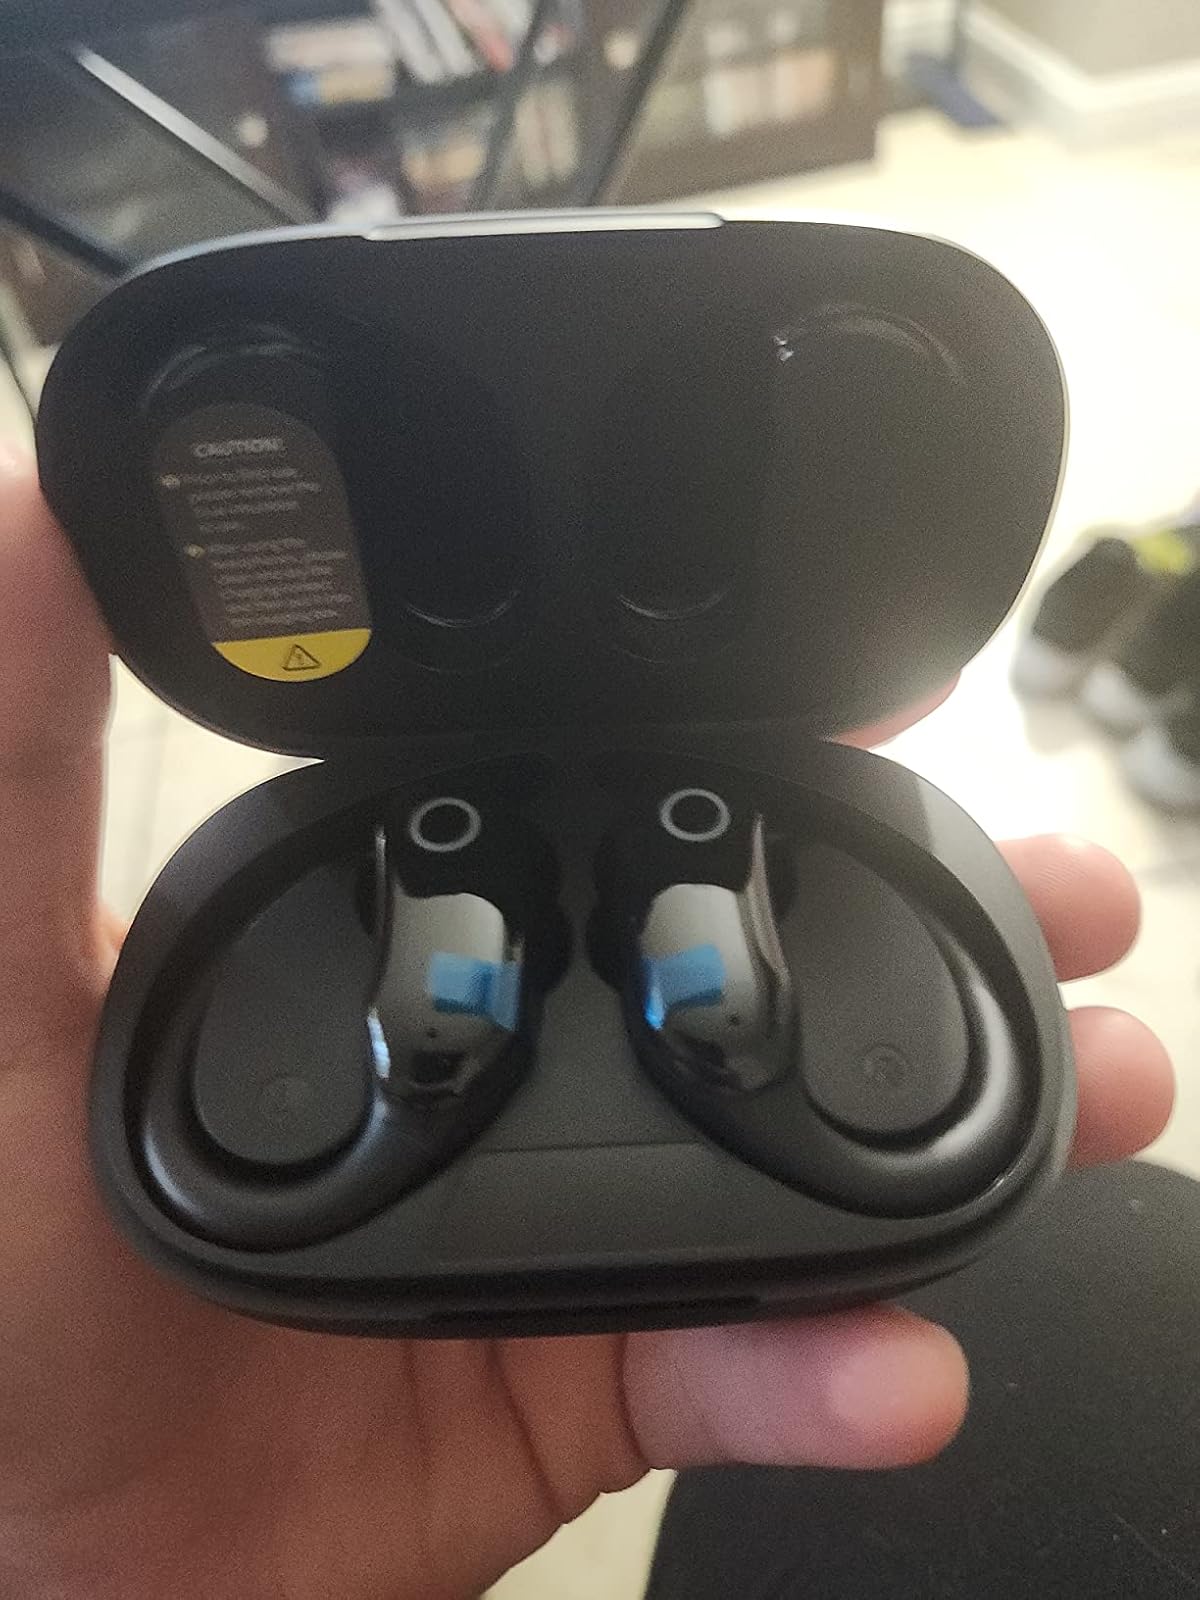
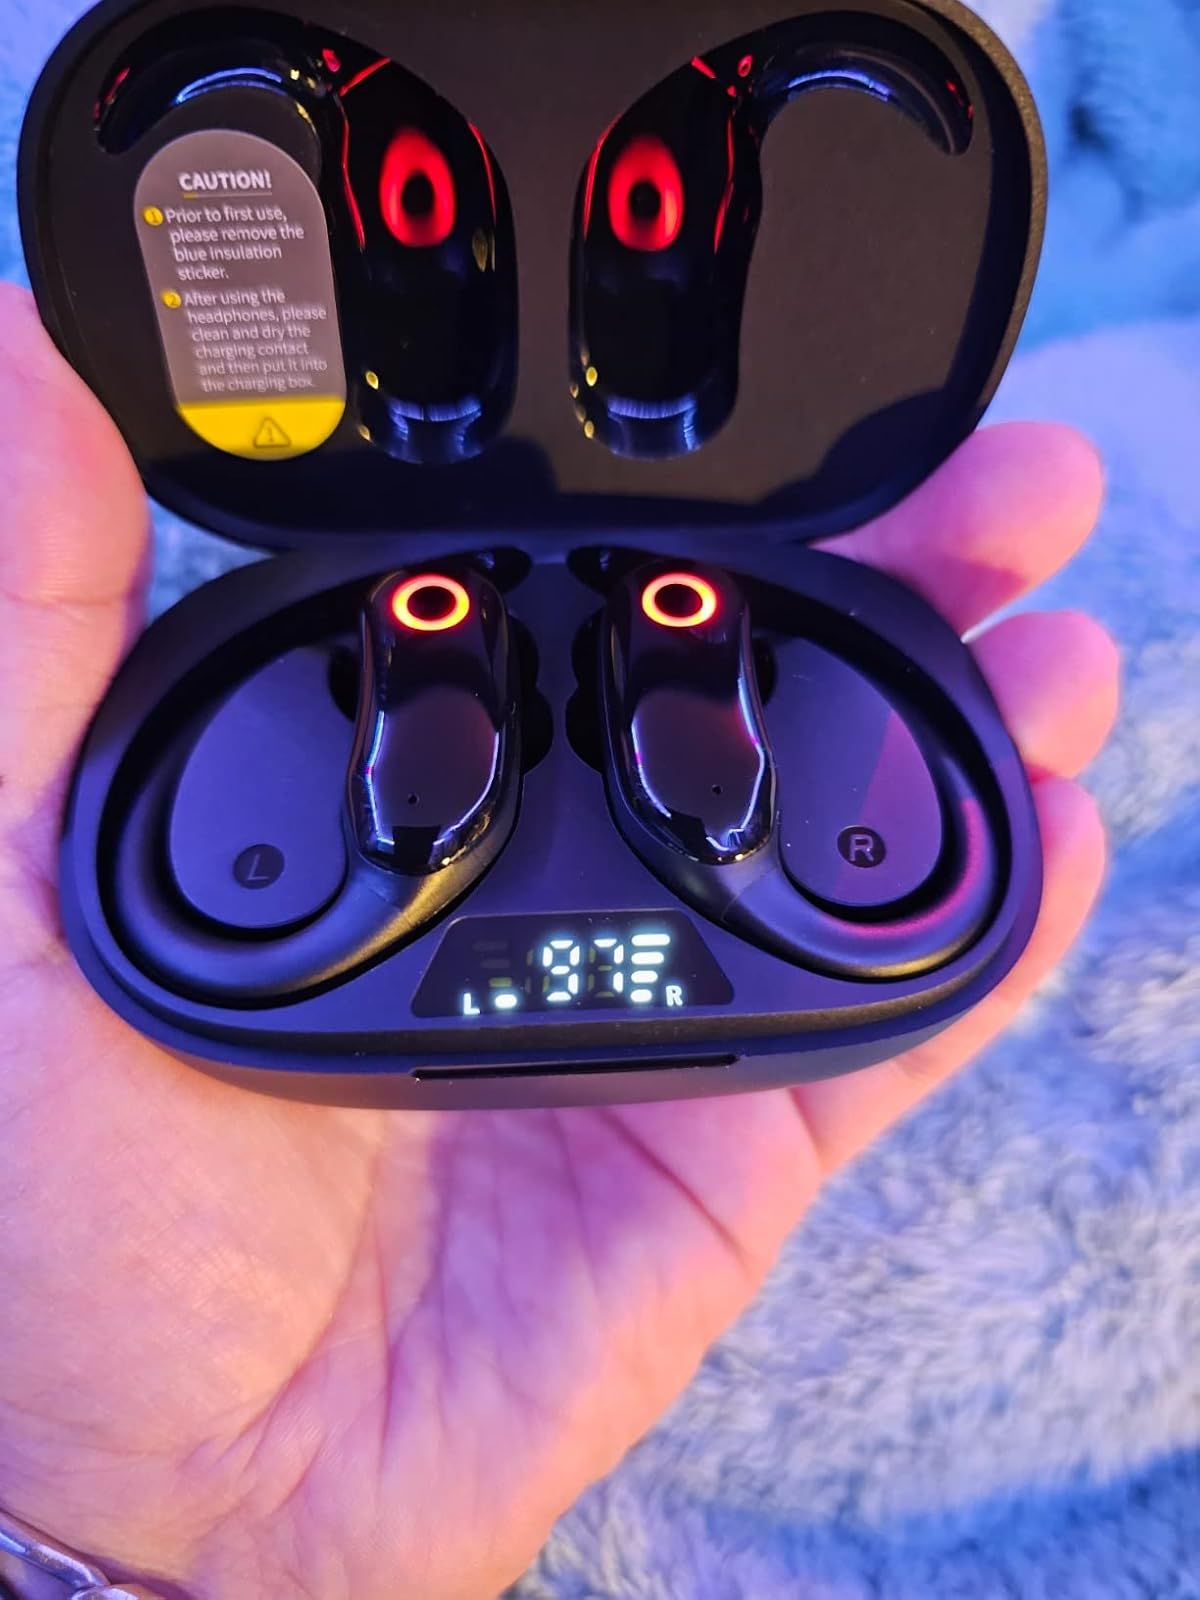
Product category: earbuds
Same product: yes